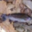
Label: trout